Nowa Huta. Okruchy życia i meandry historii

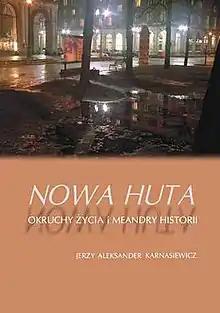
1st edition cover

The Nowa Huta. Okruchy życia i meandry historii is a 2003 photo anthology compiled by Jerzy Aleksander Karnasiewicz and illustrated with photographs of Nowa Huta district of Kraków, Poland; which were taken in its early days, and between 1979-2003. The book, published bilingually in Polish and English, contains essays, sociological dissertations, poetry and the homilies of future Pope John Paul II given during his visits to Nowa Huta. The anthology was unveiled by the president of Kraków, prof. Jacek Majchrowski on October 14, 2003, with the honorary patronage of Cardinal Franciszek Macharski.